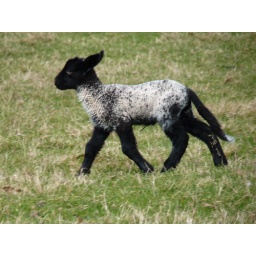
Found in the field at Grey Court (NT)where the ice house is.